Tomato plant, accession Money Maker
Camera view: horizontal (90 deg, fisheye); turntable rotation: 60 degrees
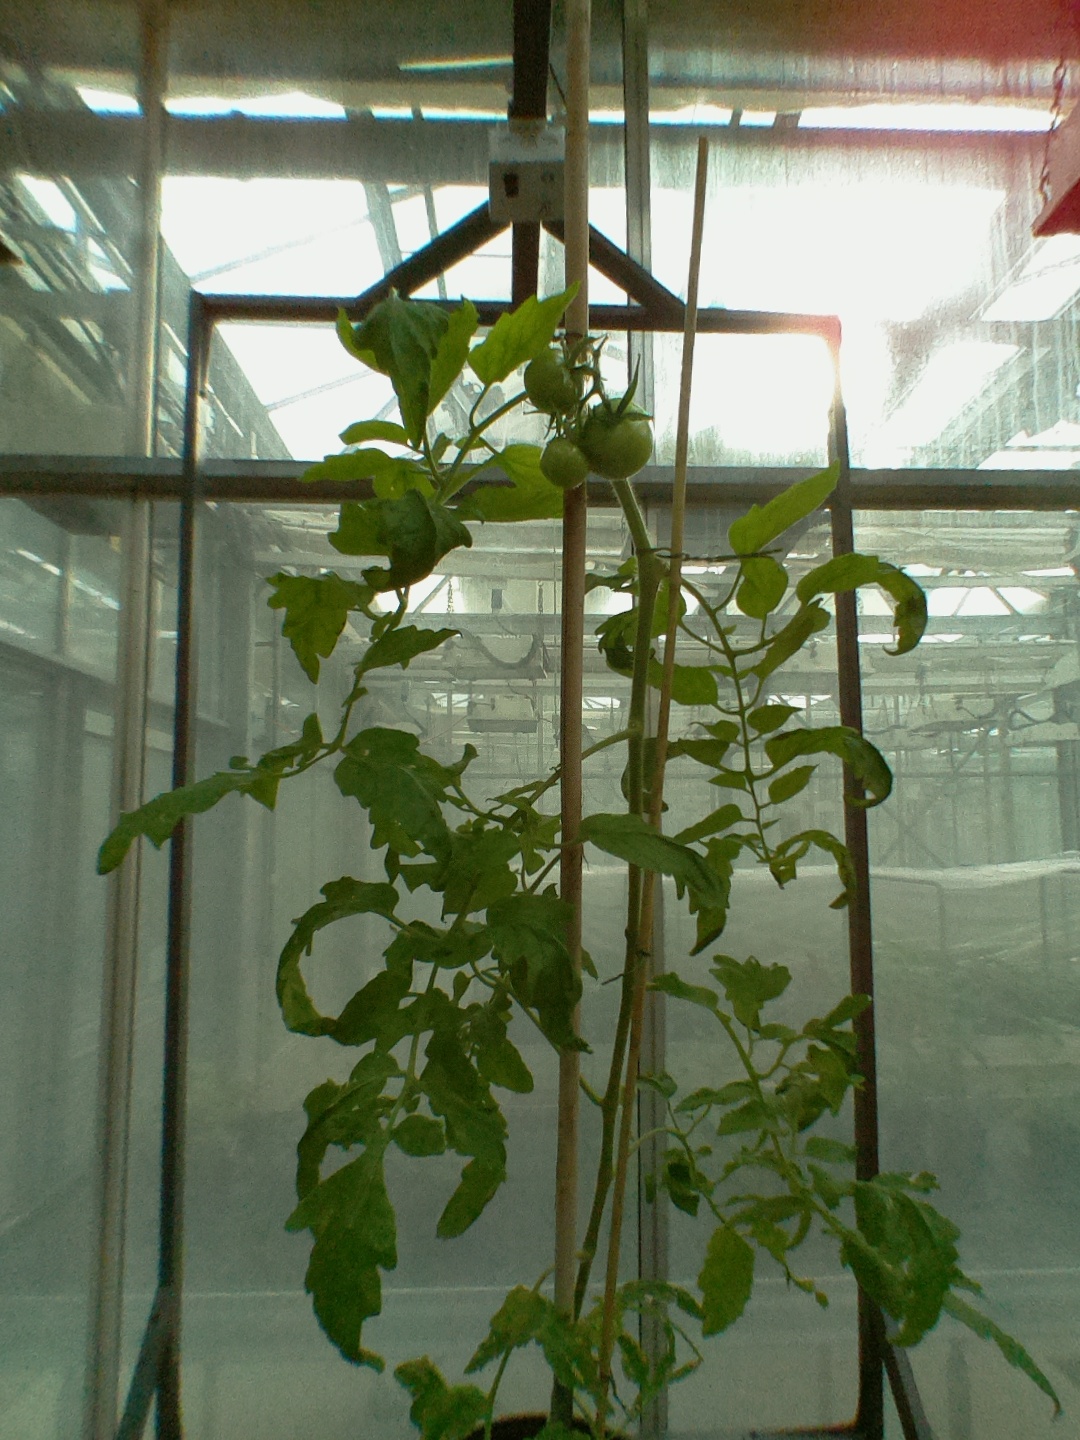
BBCH growth stage 73: 30%-40% of final fruit size